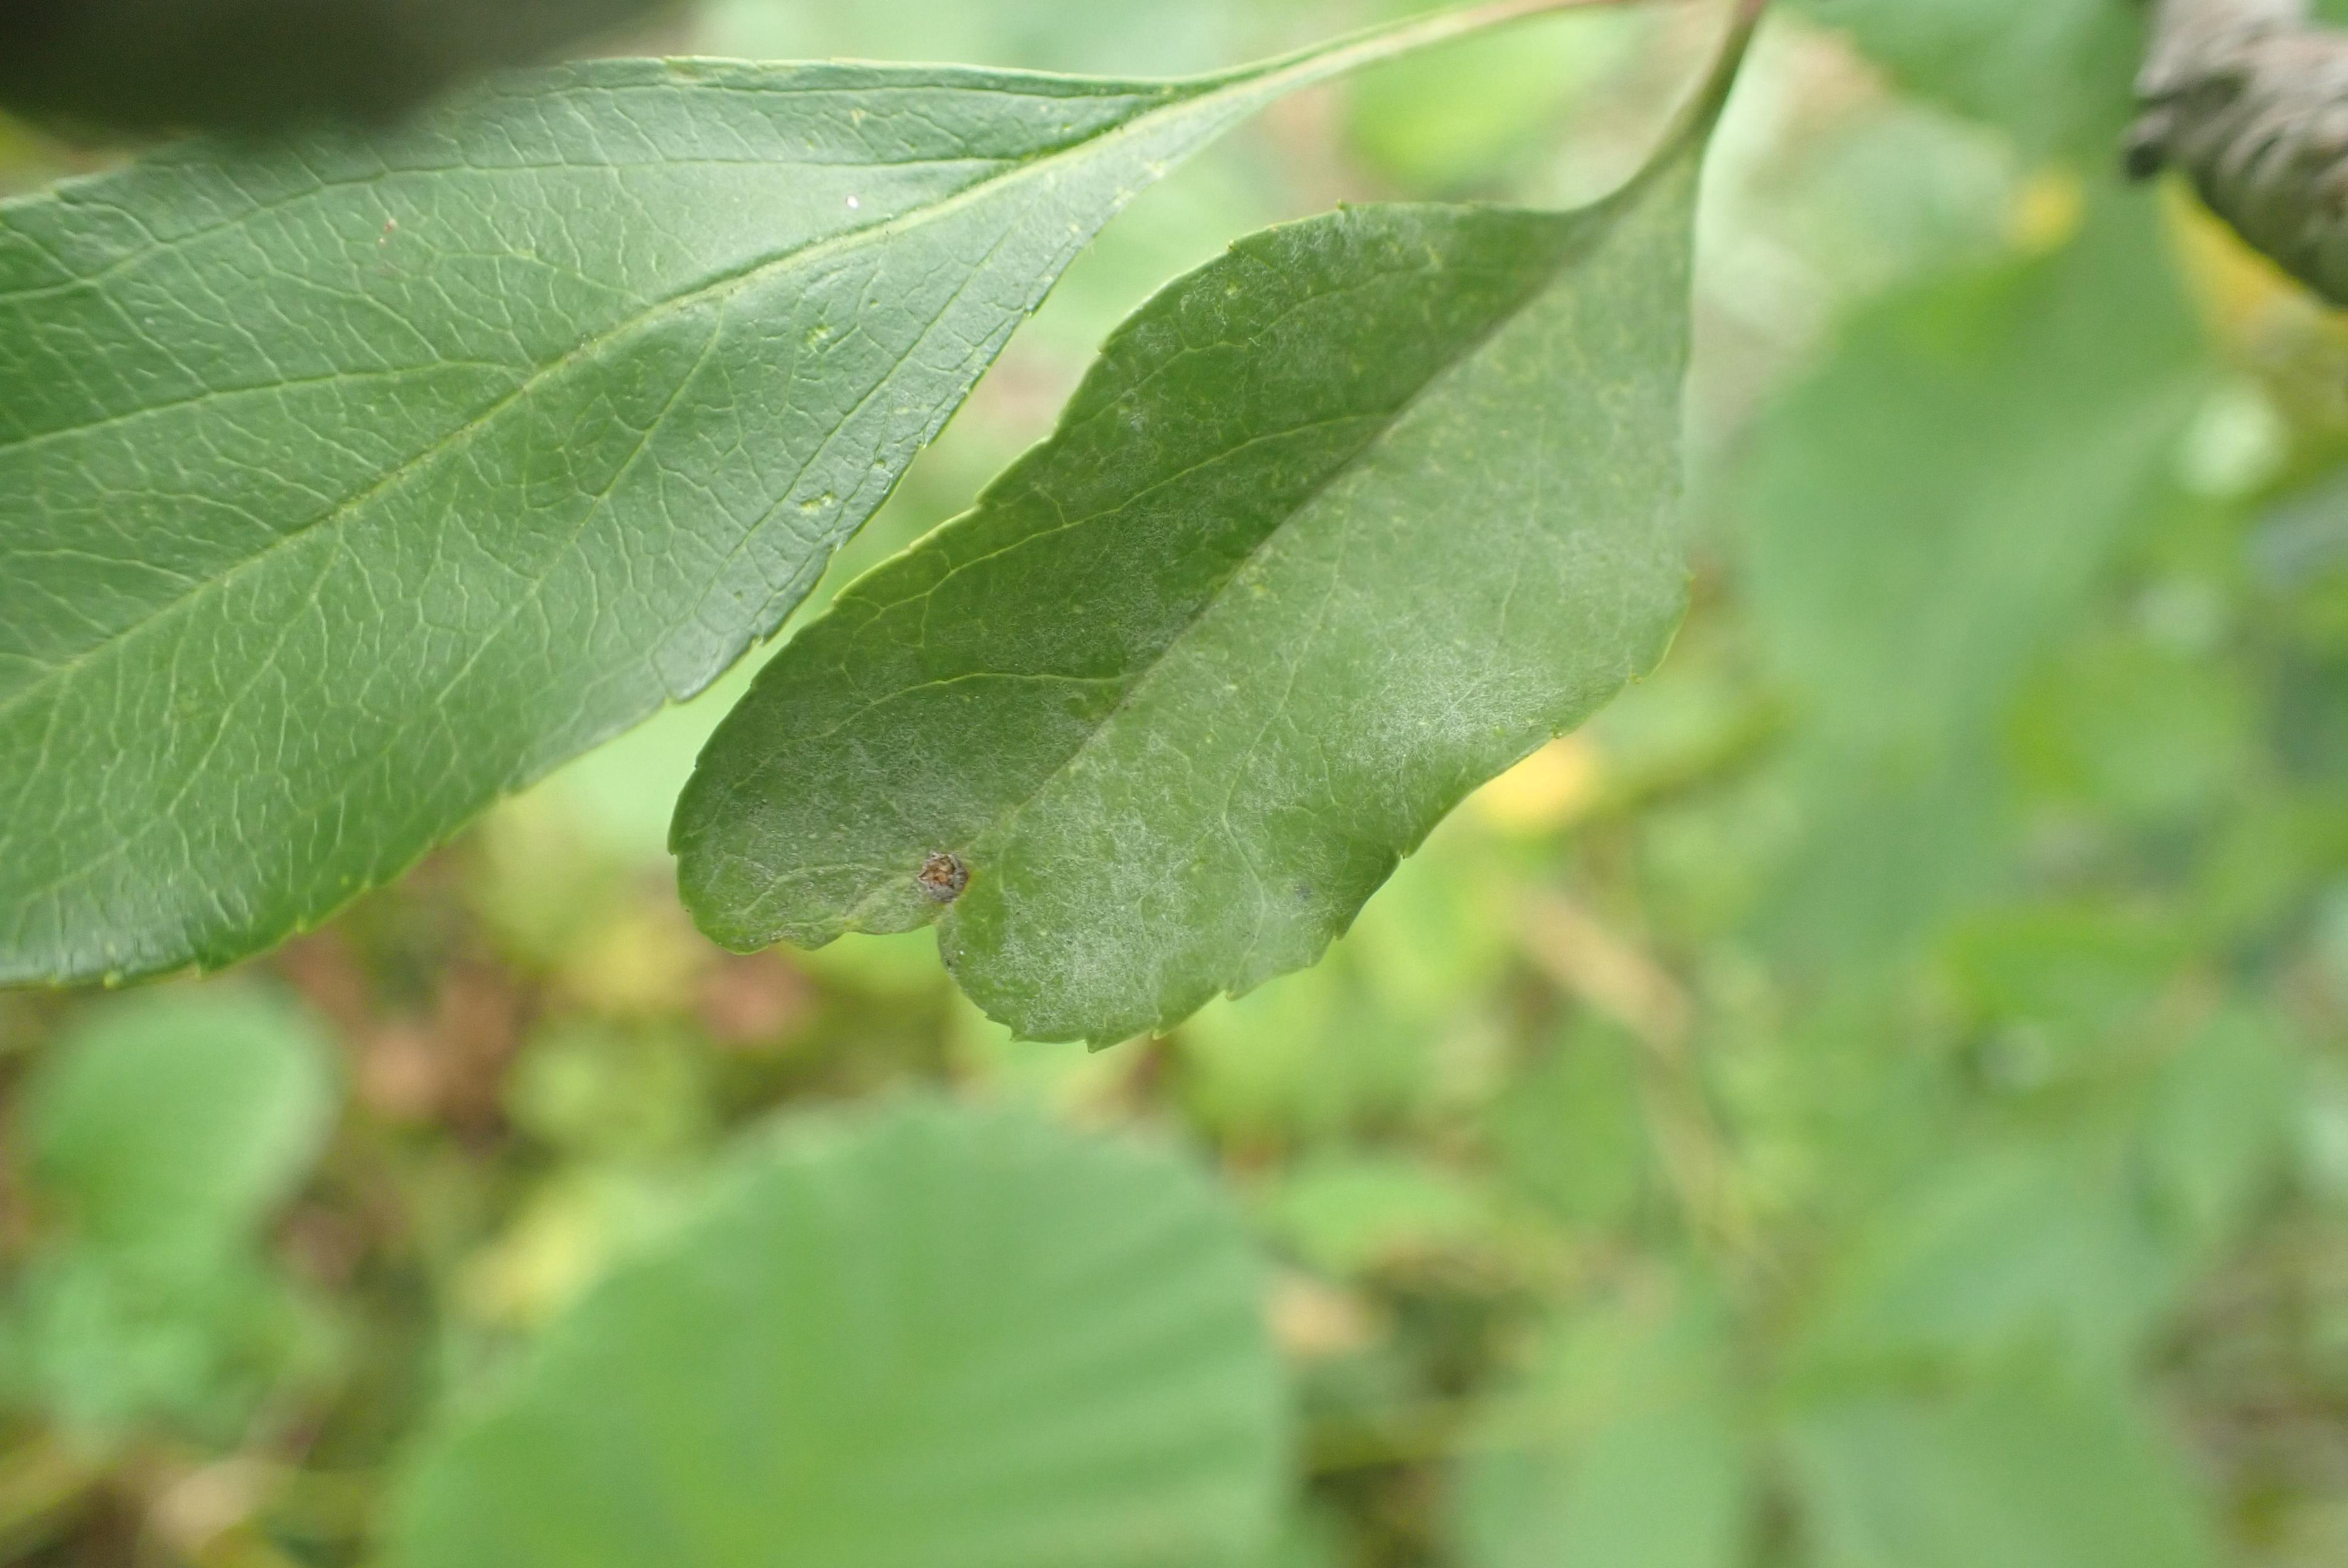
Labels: powdery_mildew, complex